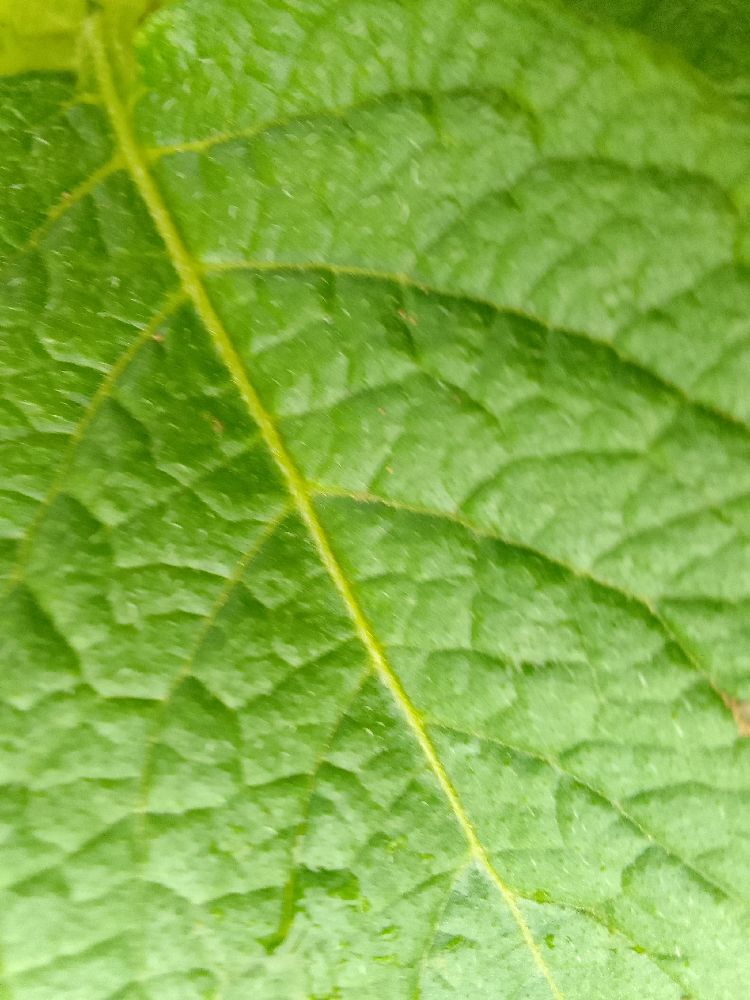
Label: Healthy